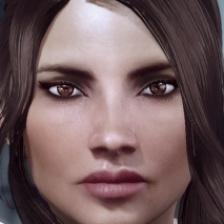
Label: faces